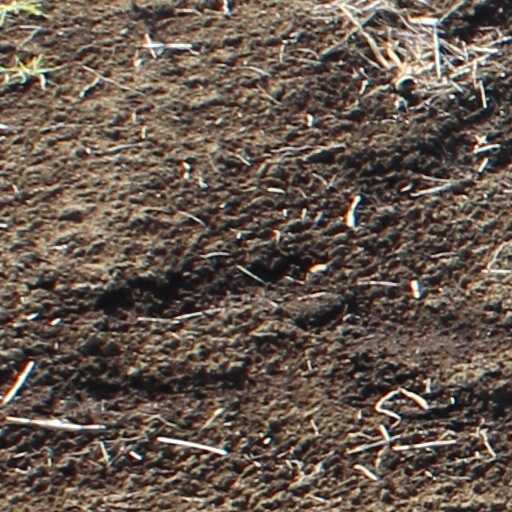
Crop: wheat